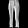
Label: Trouser